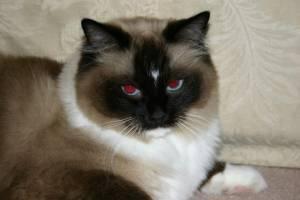
Ragdoll